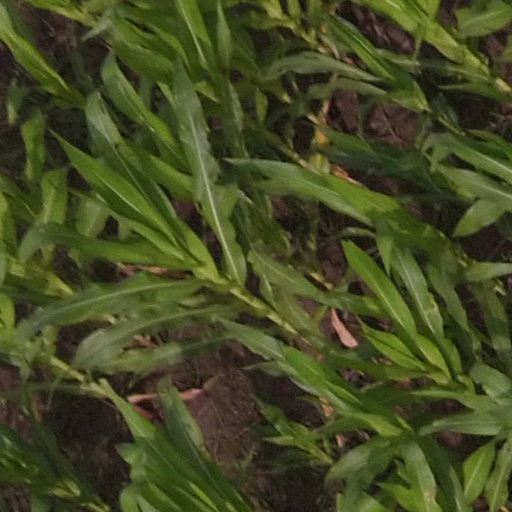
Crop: maize; corn